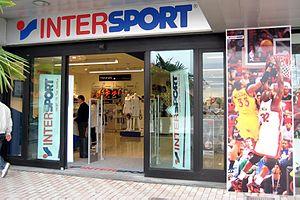
Intersport est un groupe d'entreprises de distribution d'articles de sport basé à Berne en Suisse. Le groupe est issu du regroupement, en 1968, de dix groupements d'achat de produits sportifs.